Portrait of an Unknown Woman

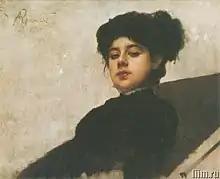
Preparatory study

"Portrait of an Unknown Woman" combines elements of the genre and portrait traditions in art. She is dressed in a black fur and velvet coat, fur hat, with leather gloves. The woman is seated on an open carriage at the Anichkov Bridge in Saint Petersburg. The woman's identity has not been established by art historians. Kramskoi titled the painting "Unknown" and did not mention her in any of his letters or diaries, leading to much speculation and contributing to the painting's highly enigmatic reputation.